Hunters Point Power Plant

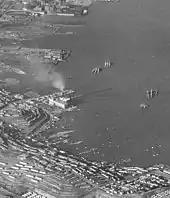
HPPP in 1949

Units 2 and 3 were added in 1948/49 along with three aboveground fuel storage tanks, and some additional land was reclaimed from San Francisco Bay in the southeast part of the site. Unit 4 was added in 1958, along with three more aboveground fuel tanks. A breakwater was added to separate the cooling water intake and outfall in 1968, and a dike was completed between the breakwater and Pier 96 in 1975, completing an enclosed cooling water intake lagoon. Tanks 8 and 9 were built in 1975 and 1977, respectively; in between, a new Unit 1, using two diesel-fired gas turbines for peaking operations, was added in 1976, replacing the original (1929) Unit 1, which had been decommissioned in the early 1970s.